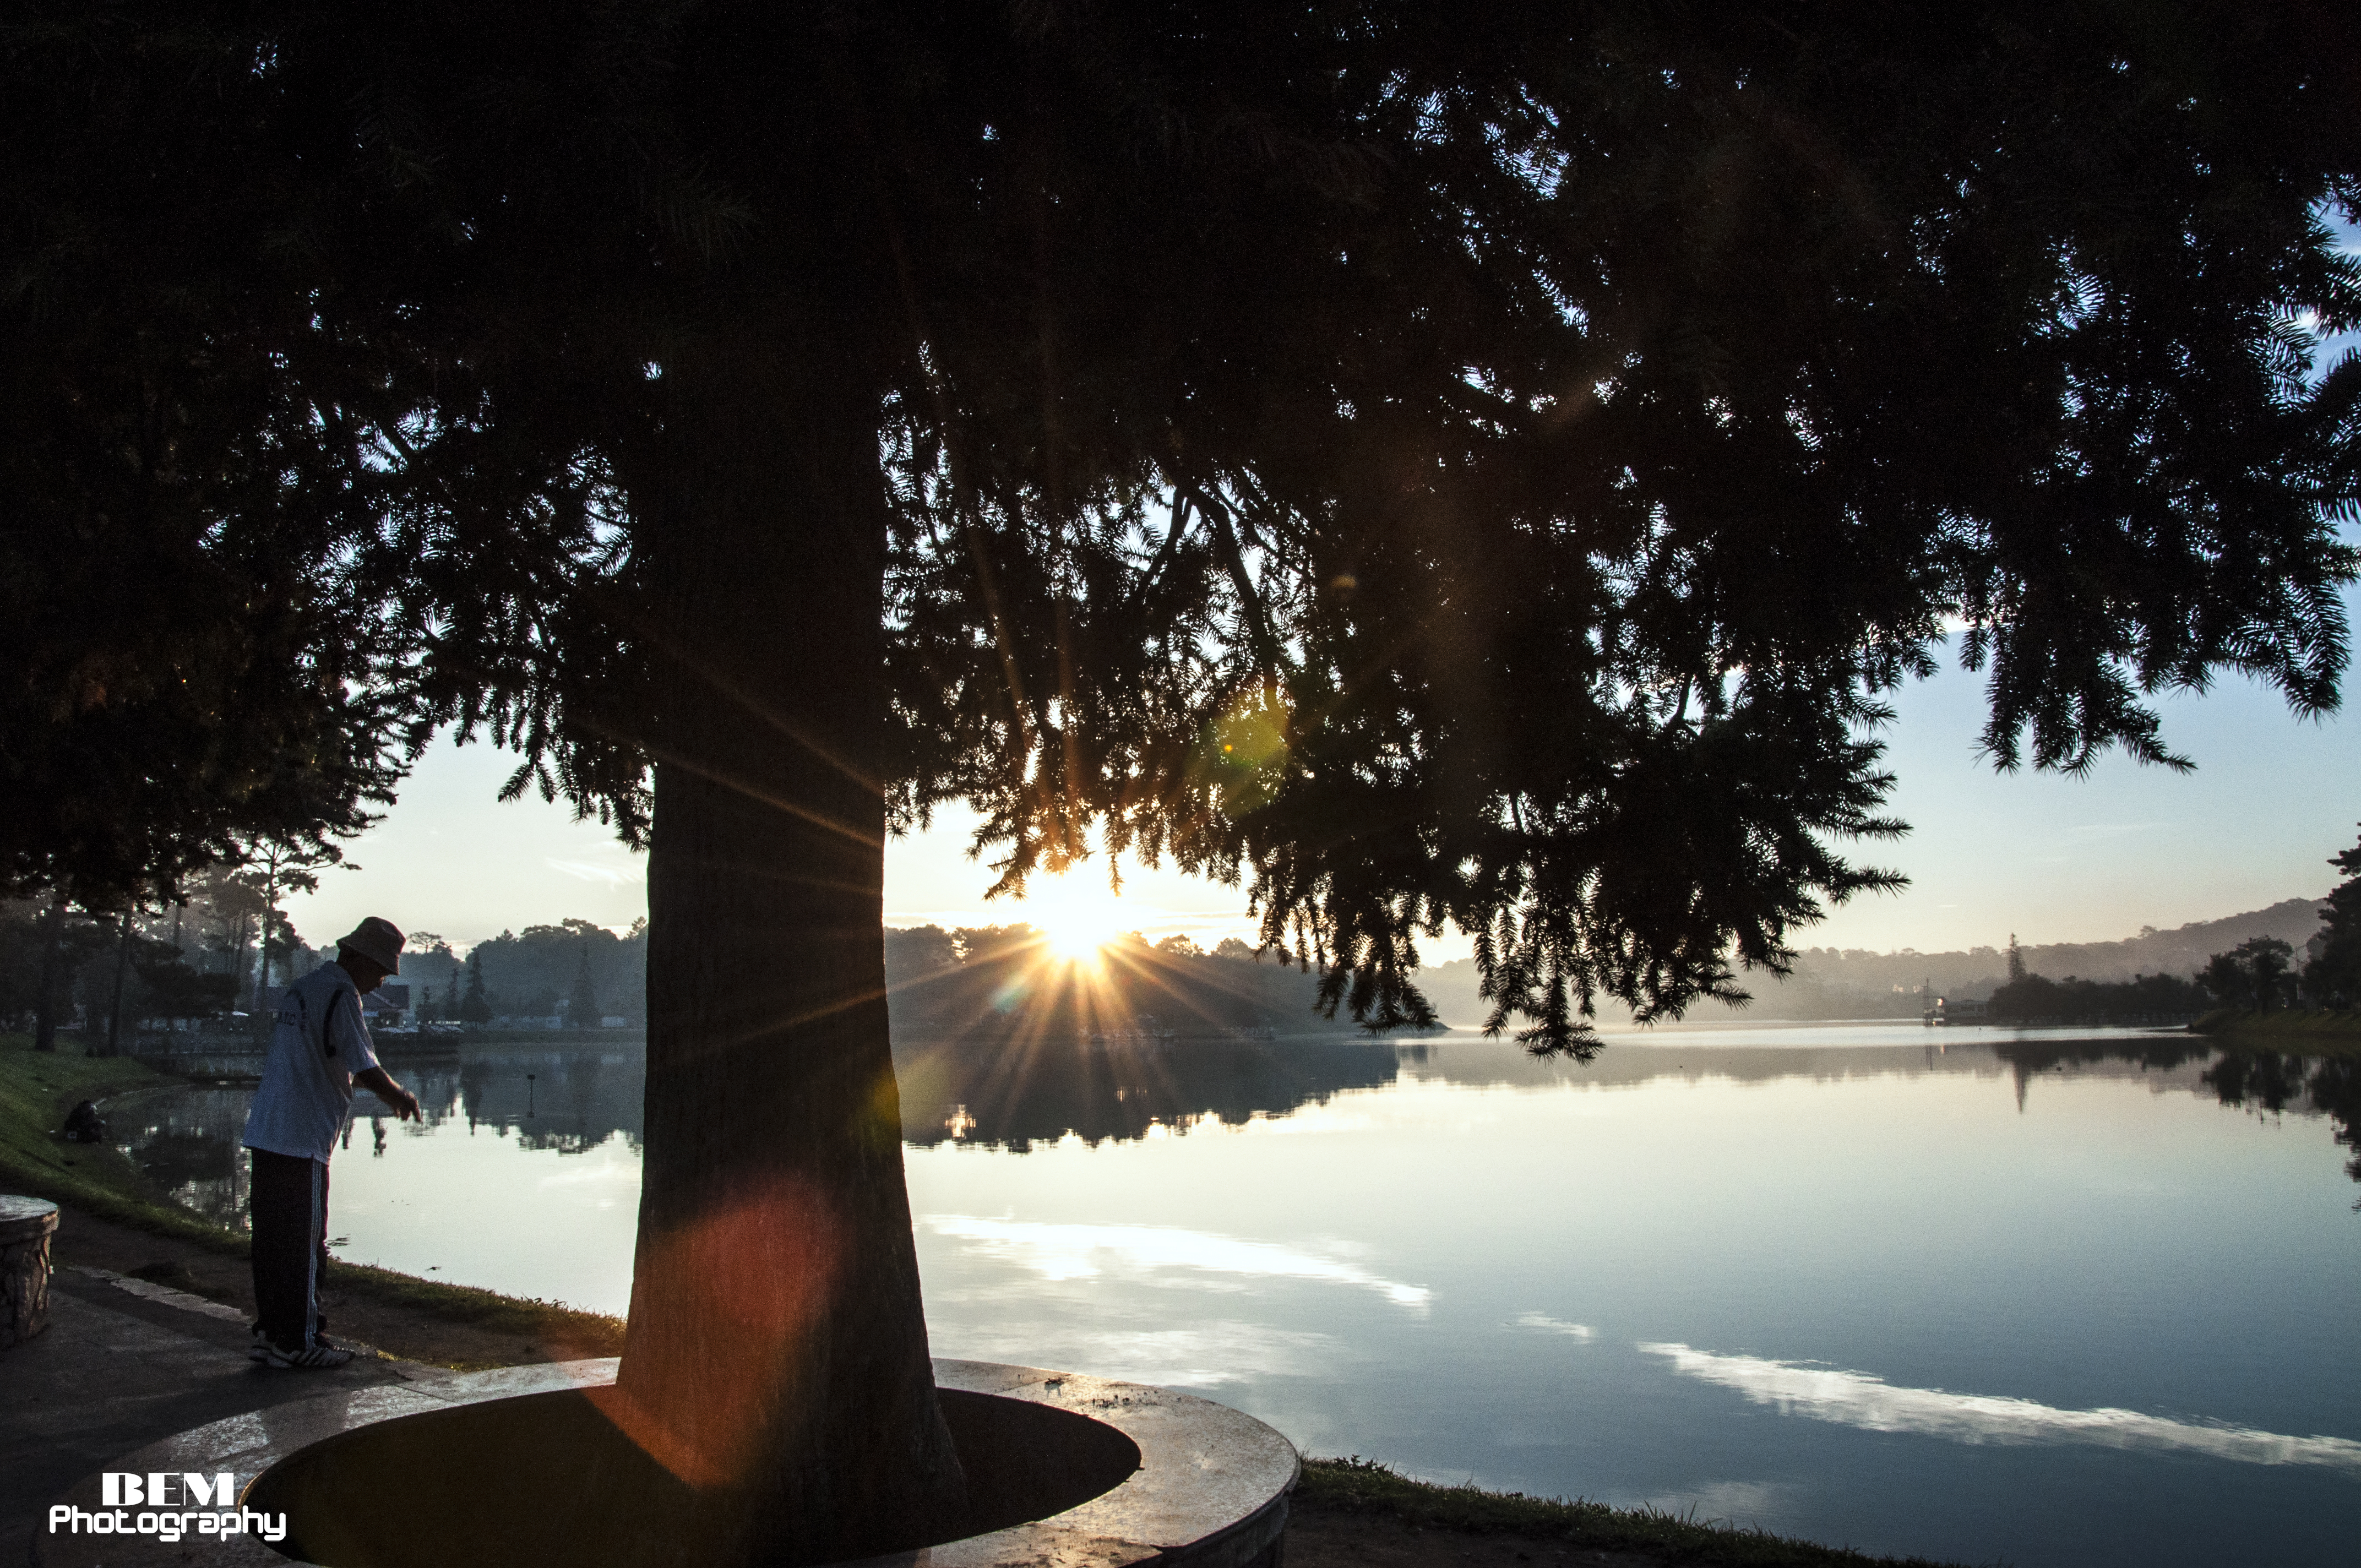
user: text: Ánh sáng mặt trời chính trong ảnh có màu gì?
assistant: text: Vàng cam

user: text: Trong ảnh có bao nhiêu người xuất hiện?
assistant: text: Một

user: text: Loại cây lớn chiếm phần lớn tiền cảnh trong ảnh là cây gì?
assistant: text: Cây lá kim

user: text: Dựa vào bối cảnh yên bình của hồ nước và ánh sáng mặt trời dịu nhẹ, bức ảnh gợi lên hoạt động giải trí phổ biến nào của người dân vào buổi sáng sớm hoặc chiều tà?
assistant: text: Đi dạo, thư giãn, ngắm cảnh hoặc câu cá tại hồ Xuân Hương

user: text: Ánh sáng mặt trời trong ảnh tương tác với những yếu tố nào của cảnh quan và tạo ra hiệu ứng thị giác đặc biệt gì?
assistant: text: Ánh sáng mặt trời chiếu xuyên qua tán cây tạo ra các tia sáng (sun rays/lens flare), phản chiếu trên mặt hồ tạo ra ánh sáng lấp lánh và hình ảnh phản chiếu của bầu trời, đồng thời tạo ra bóng đổ của cây và người.